2022–23 Union Dutchmen ice hockey season

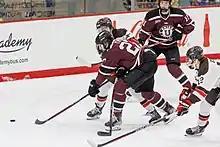
Union Dutchmen at Brown Bears, 13 January

The 2022–23 Union Dutchmen ice hockey season was the 82nd season of play for the program and the 31st in the ECAC Hockey conference. The Dutchmen represented Union College, played their home games at Achilles Center and were coached by Josh Hauge, in his first season.